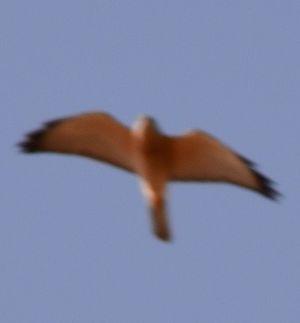
L'Épervier à pieds courts est une espèce de rapace diurne appartenant à la famille des Accipitridae.